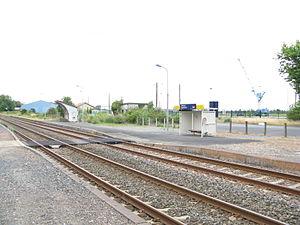
La halte SNCF avec ses voies et quais, il n'y a plus de bâtiment voyageurs mais des abris de quai.
Tonnay-Charente est une commune du Sud-Ouest de la France située dans le département de la Charente-Maritime. Ses habitants sont appelés les Tonnacquois et les Tonnacquoises.
La gare de Tonnay-Charente est une gare ferroviaire française de la ligne de Nantes-Orléans à Saintes, située sur le territoire de la commune de Tonnay-Charente, dans le département de la Charente-Maritime, en région Nouvelle-Aquitaine.